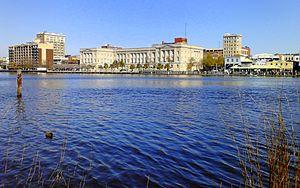
Wilmington est une ville portuaire, dans le comté de New Hanover, dans le sud-est de la Caroline du Nord, aux États-Unis.